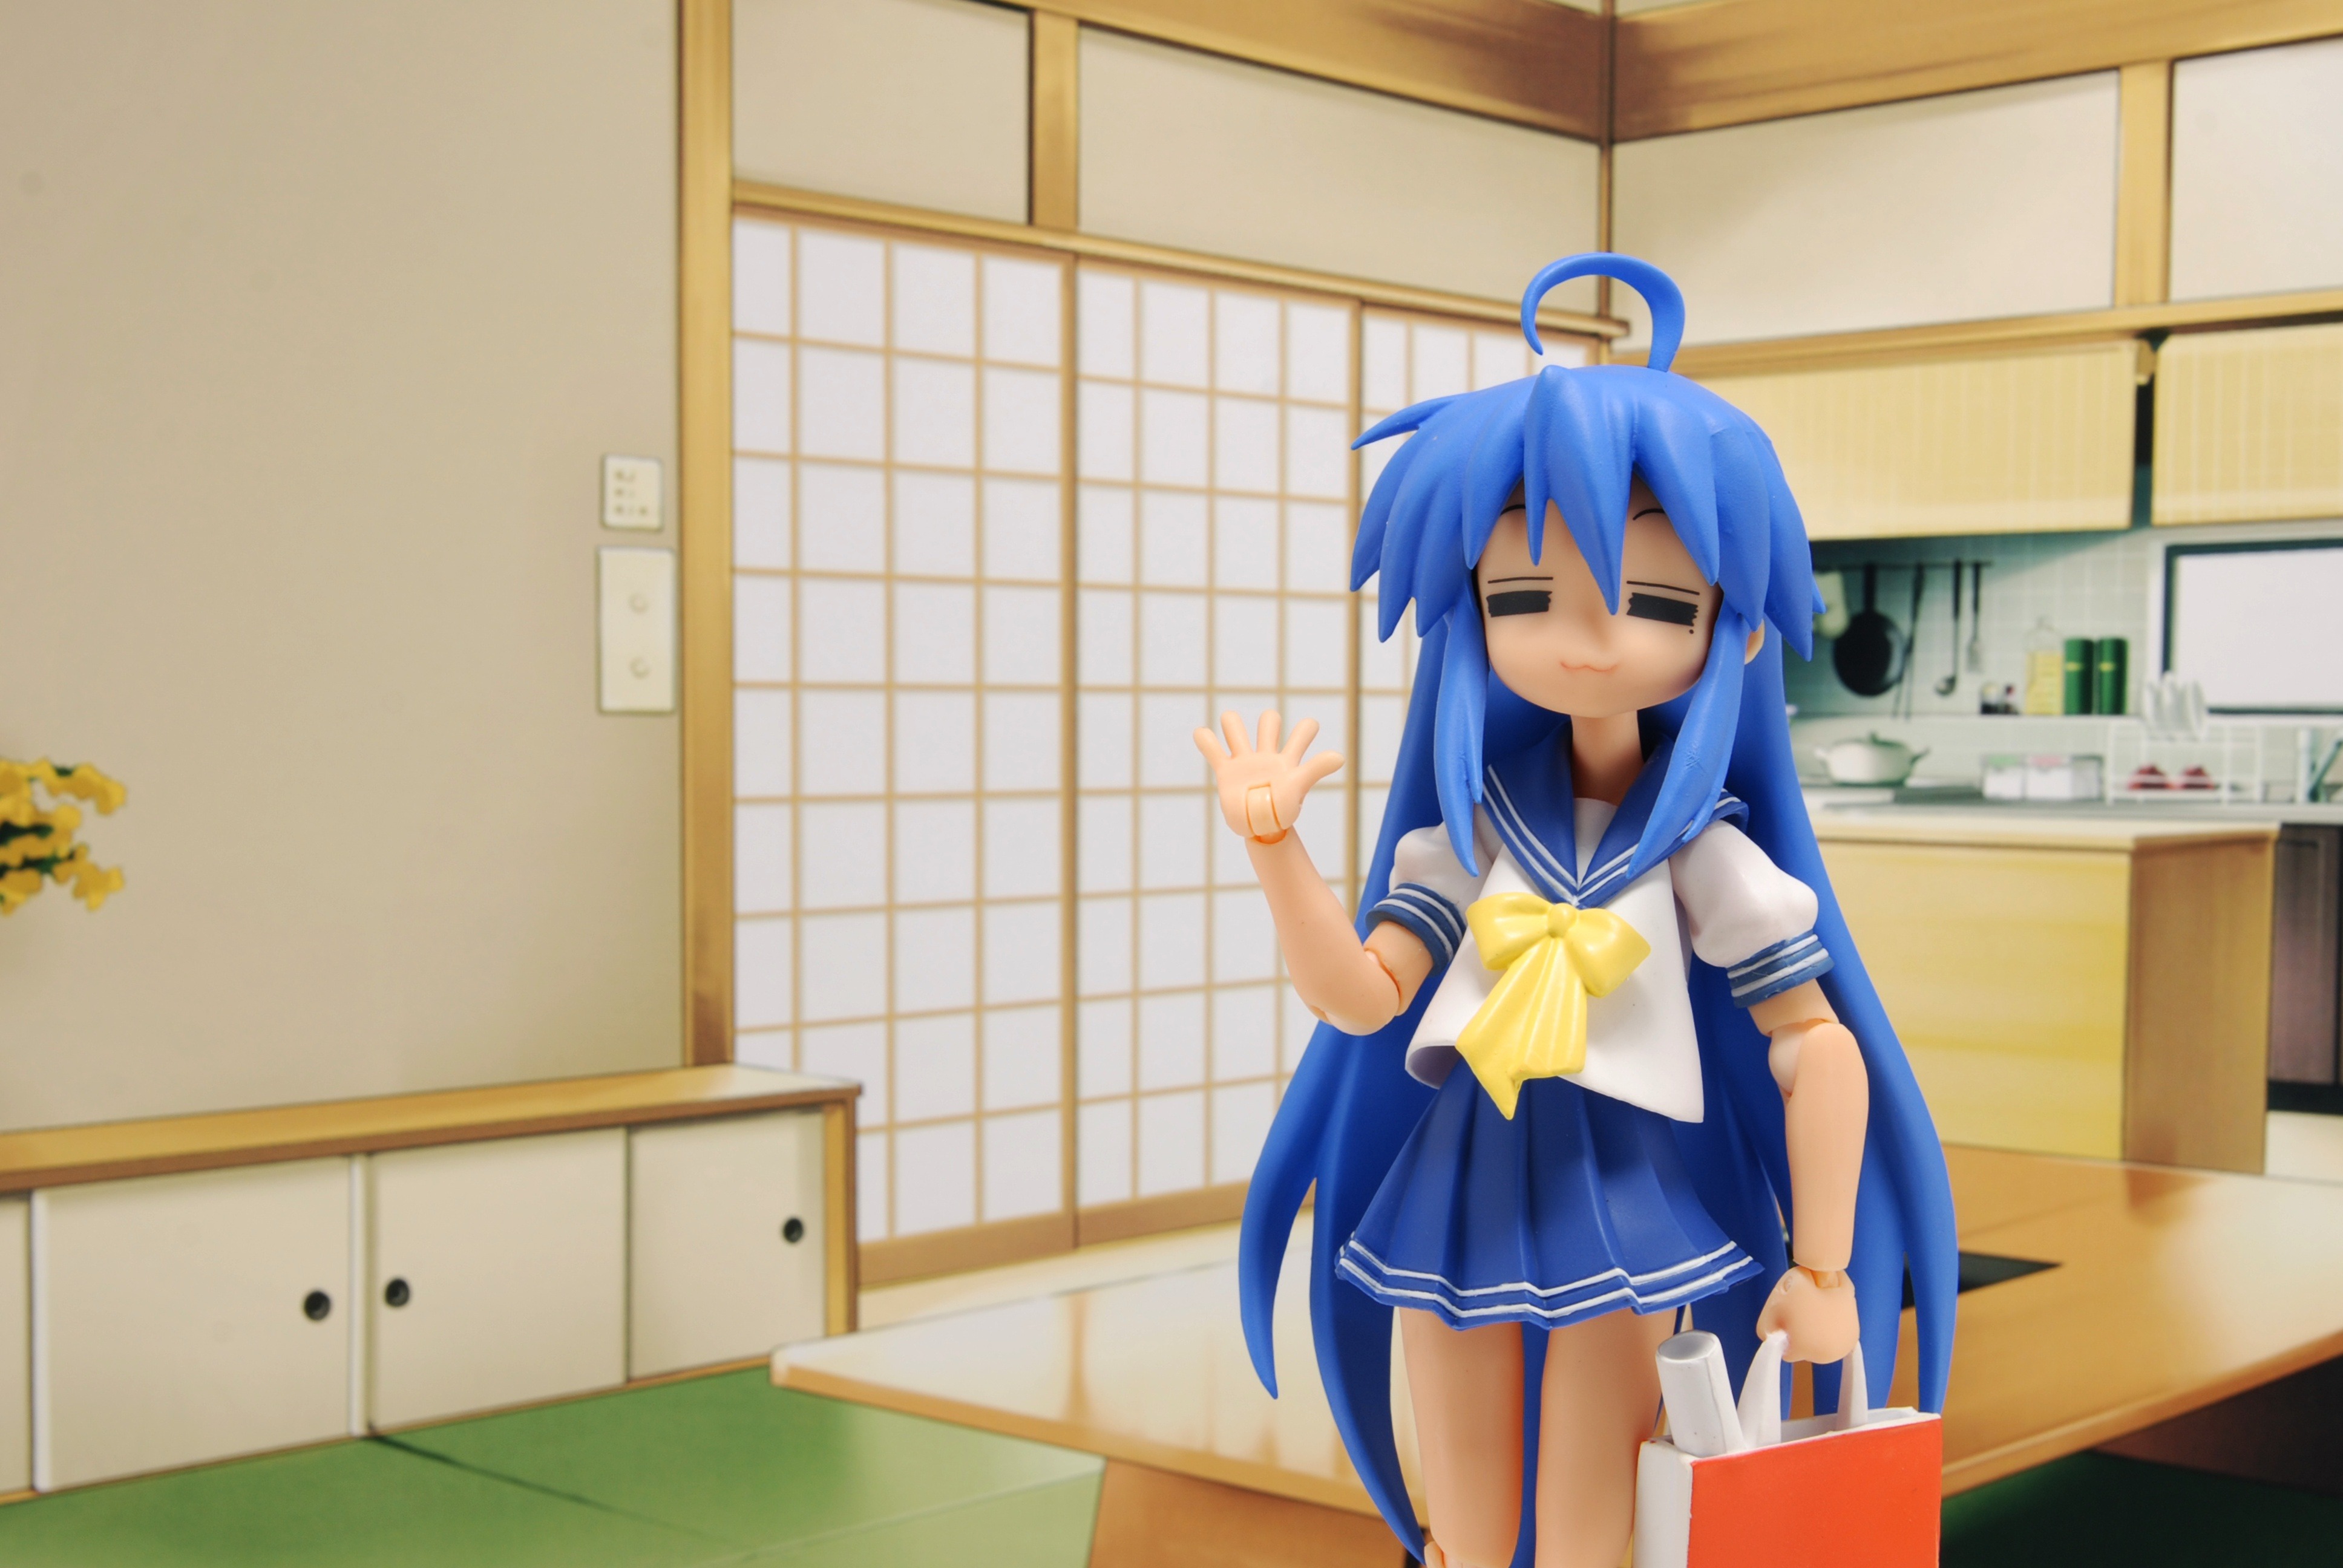
clothing, cosplay, figurine, costume, anime, konata, figma